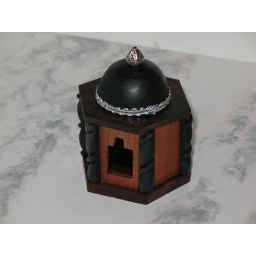
Mini dog house in an art deco style. The top is removable for changing the inside pad, dog, etc.